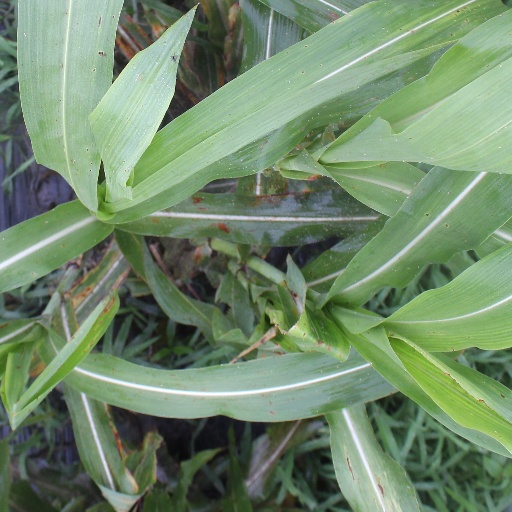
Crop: sorghum